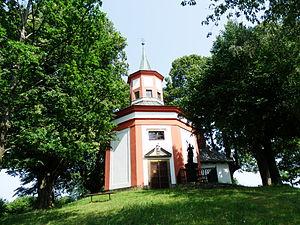
Hartmanice est une commune du district de Svitavy, dans la région de Pardubice, en République tchèque. Sa population s'élevait à 286 habitants en 2016.